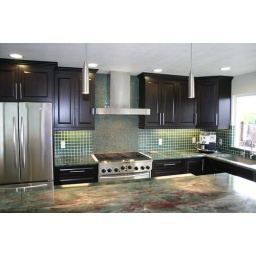
The countertop backsplash is green glass tile. The under cabinet lighting adds depth and shadow to the tile.